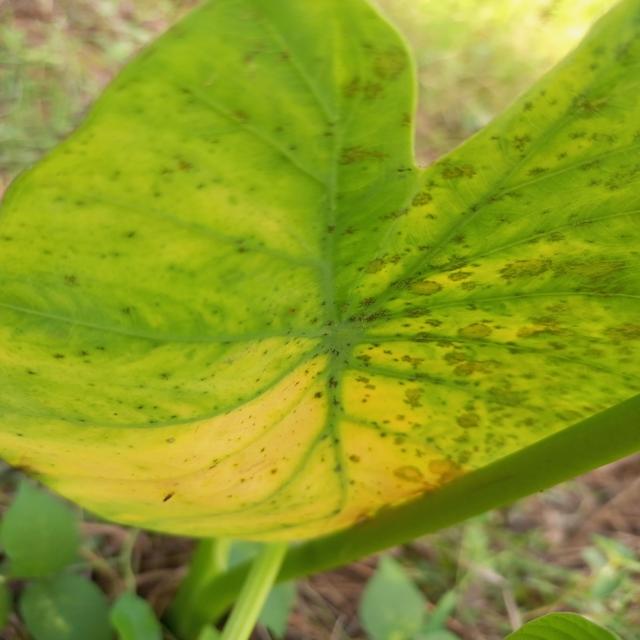
Label: Early_Blight